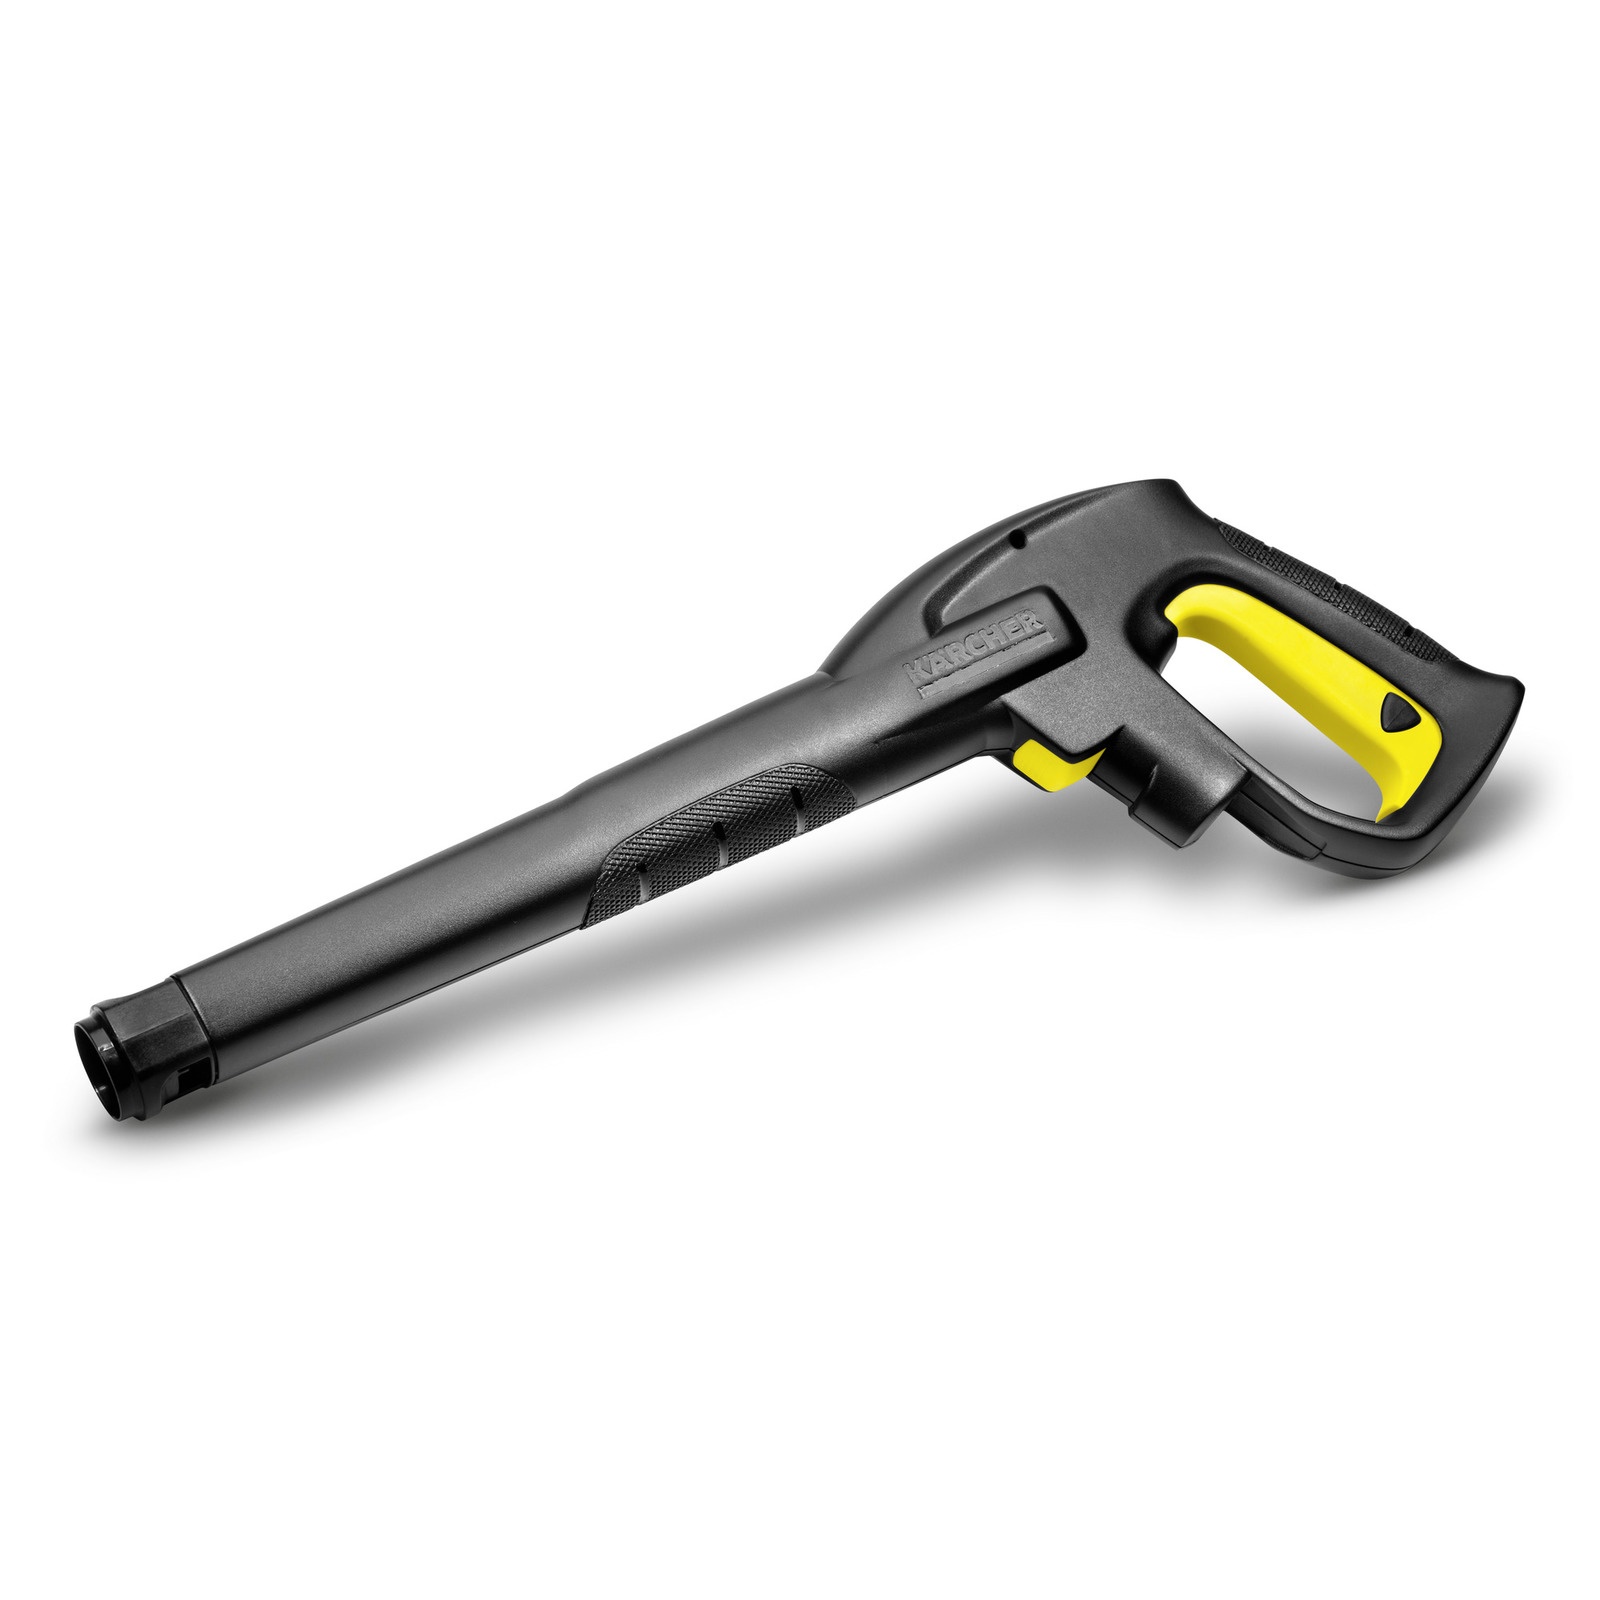
Pistolet G 180 Q Quick Connect
Le pistolet G 180 Q offre plus de confort lors de l'utilisation grâce à son design amélioré. Avec la queue optimisée du pistolet, plus rien n'empêche un nettoyage ergonomique. Pour un nettoyage encore plus efficace, il est possible – dans la mesure où le nettoyeur haute pression dispose d'une aspiration de détergent – d'appliquer le détergent directement par le biais du pistolet. La sécurité enfants permet en outre une sécurisation simple de la gâchette du pistolet tandis que le raccord pratique Quick Connect garantit une installation facile du flexible haute pression. Le pistolet convient à tous les nettoyeurs haute pression Kärcher des catégories K 2 à K 7.
Brand: Kärcher
Category: Home & Garden > Lawn & Garden > Outdoor Power Equipment Accessories > Pressure Washer Accessories > Pistol Heads